Kenneth Acker

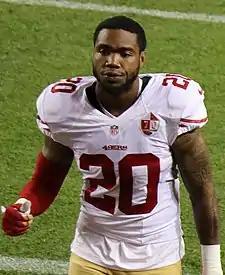
Acker with the San Francisco 49ers in 2016

Kenneth Acker (born February 6, 1992) is an American former professional football player who was a defensive back in the National Football League (NFL). He played college football for the SMU Mustangs and was selected by the San Francisco 49ers in the sixth round of the 2014 NFL draft.